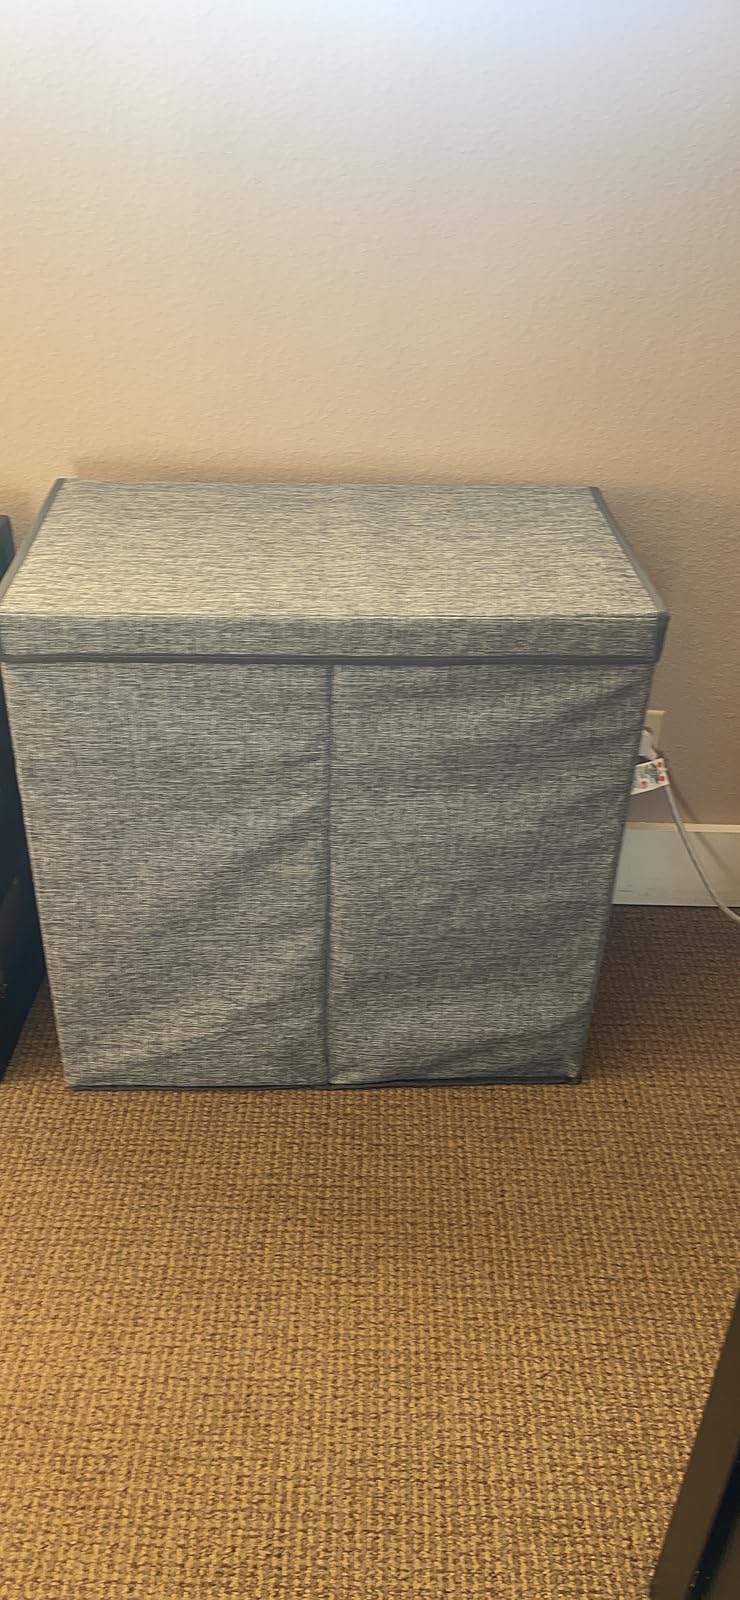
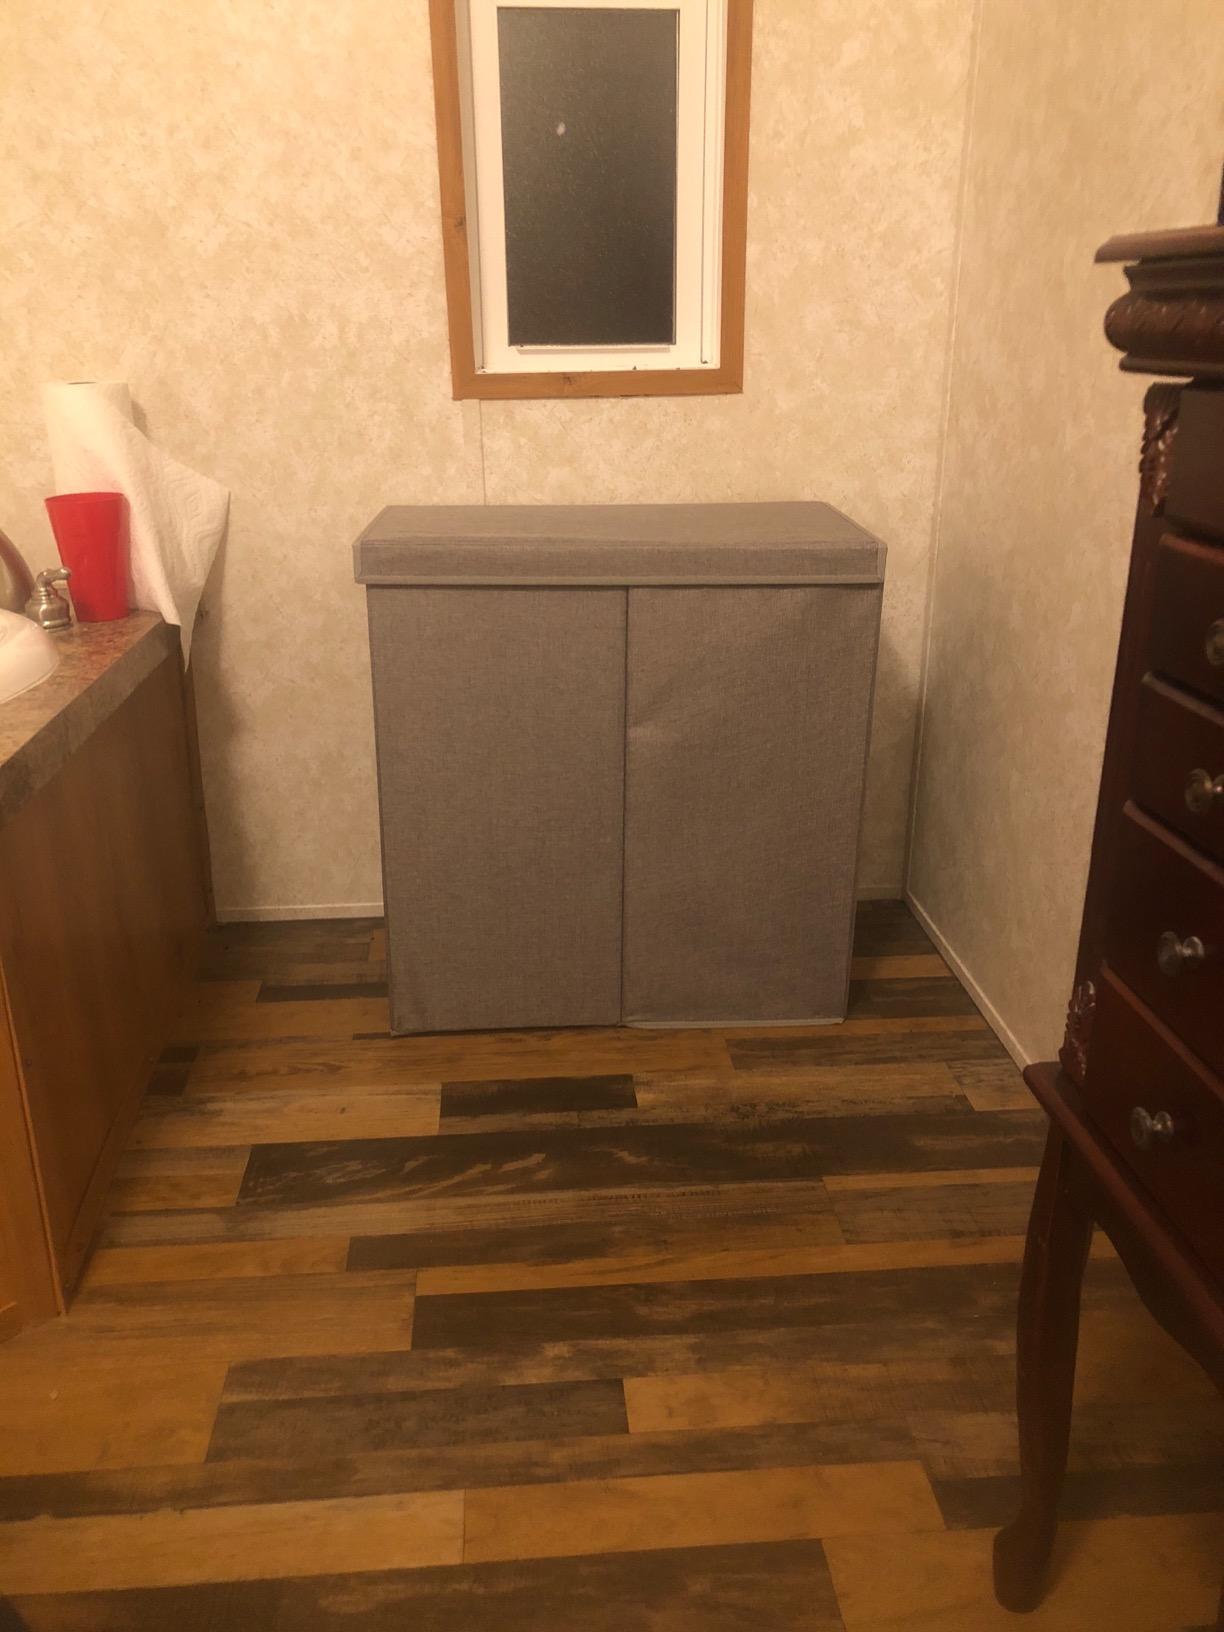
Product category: items_hamper
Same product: yes